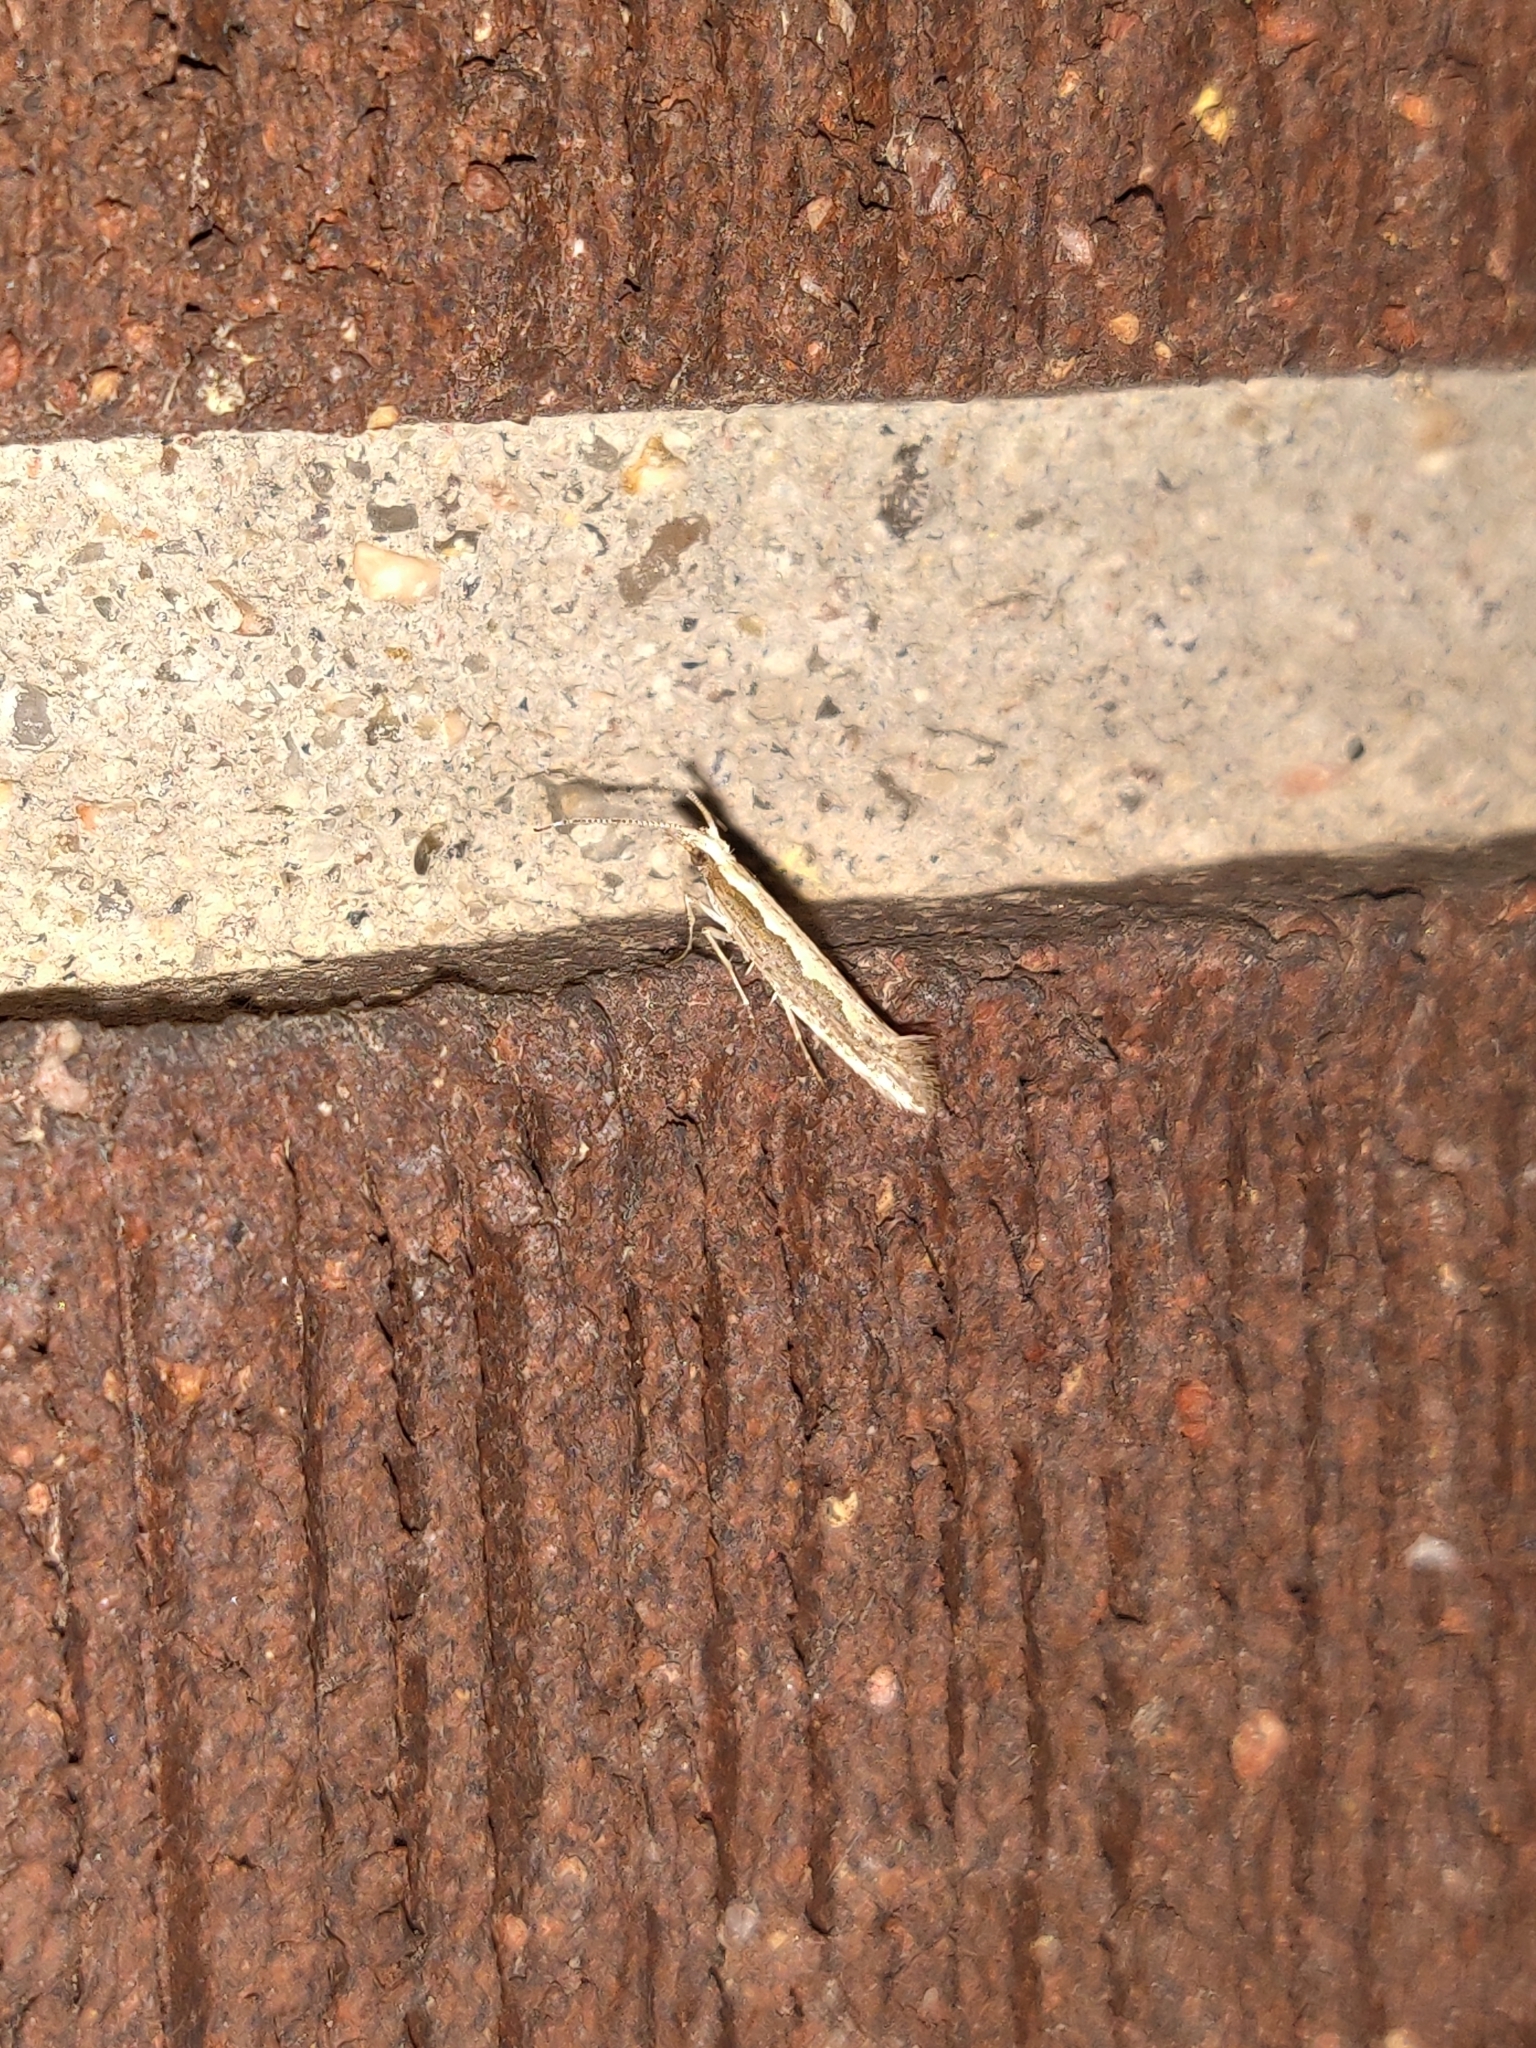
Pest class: diamondback_moth